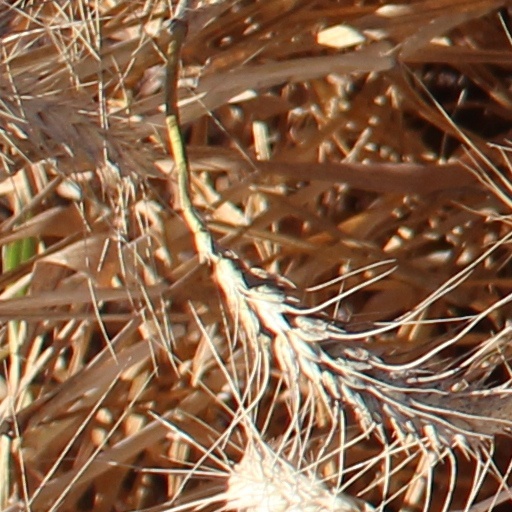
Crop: wheat